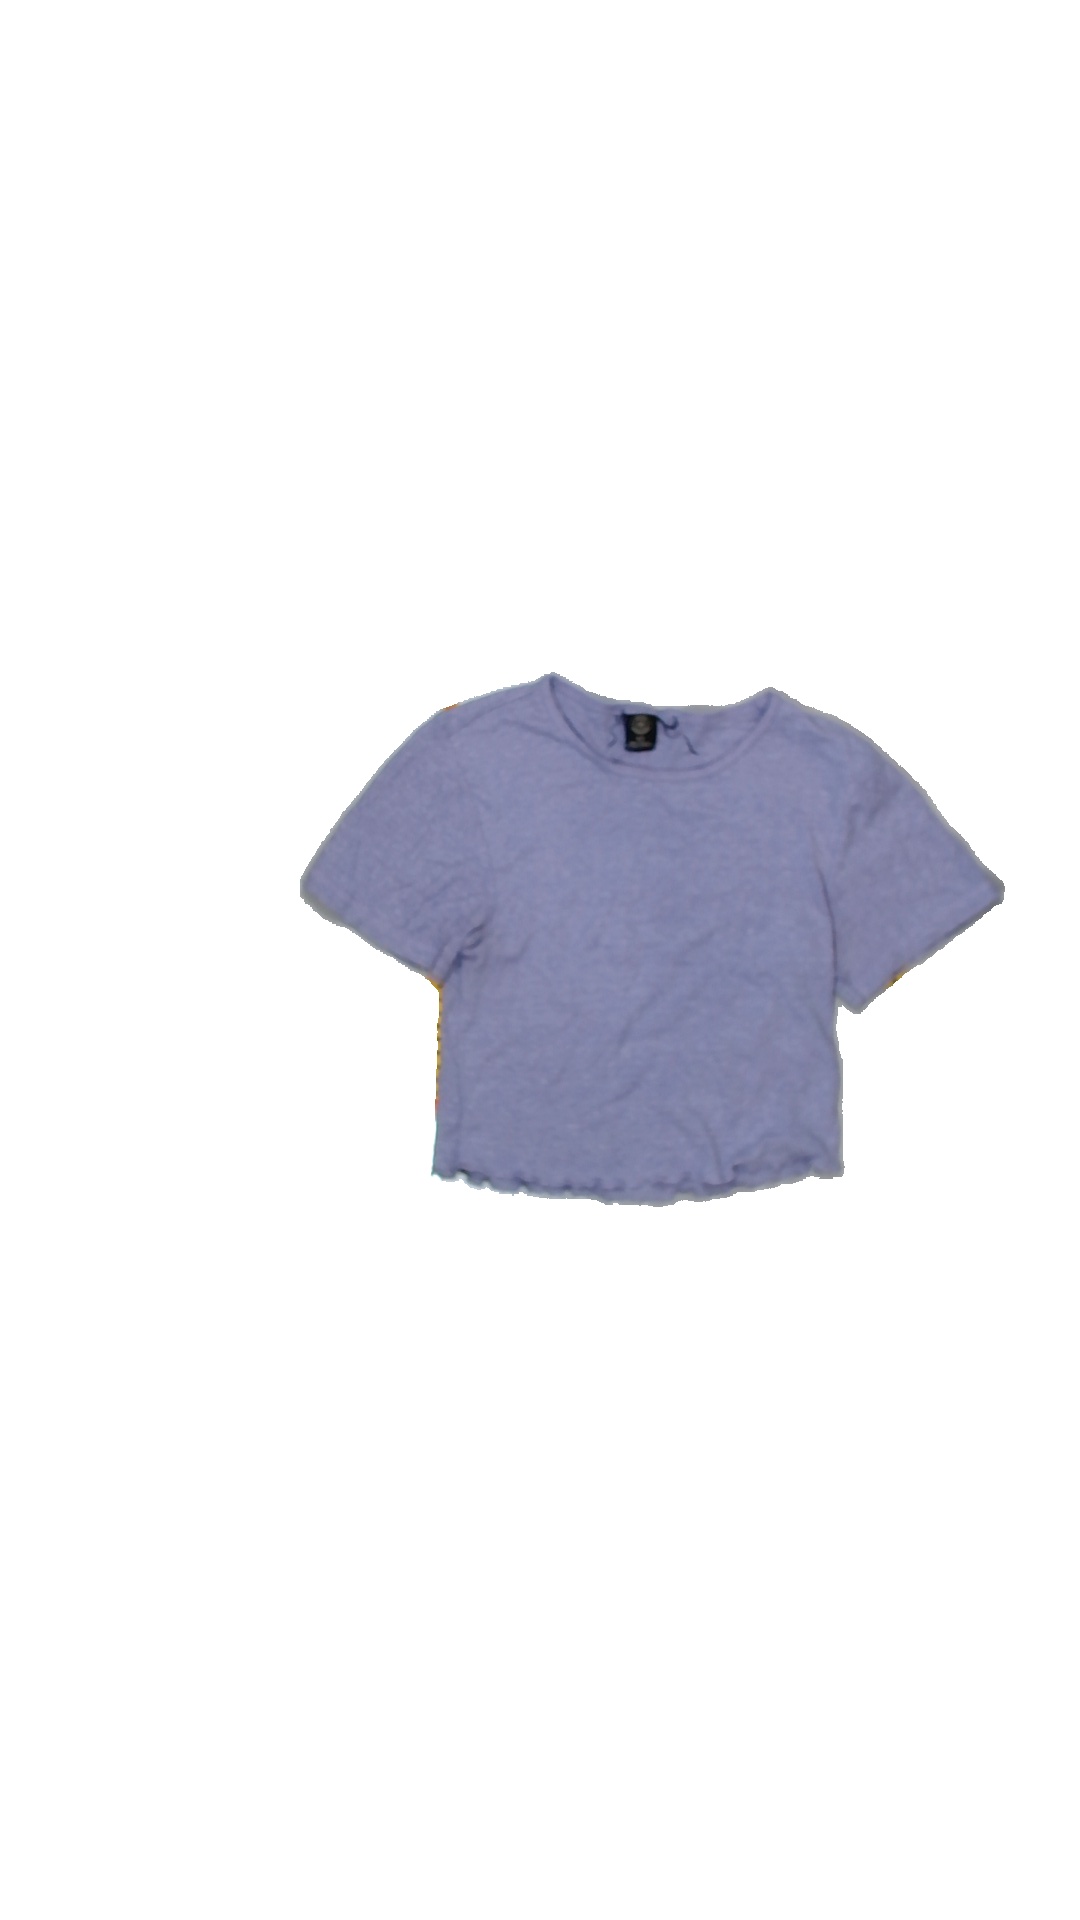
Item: Top (Ladies)
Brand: Not Applicable
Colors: White, Purple
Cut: C-collar
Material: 61% polyester, 39% cotton
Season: Summer
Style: No trend
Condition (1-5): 2
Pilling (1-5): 2
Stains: No
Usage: Export
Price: <50